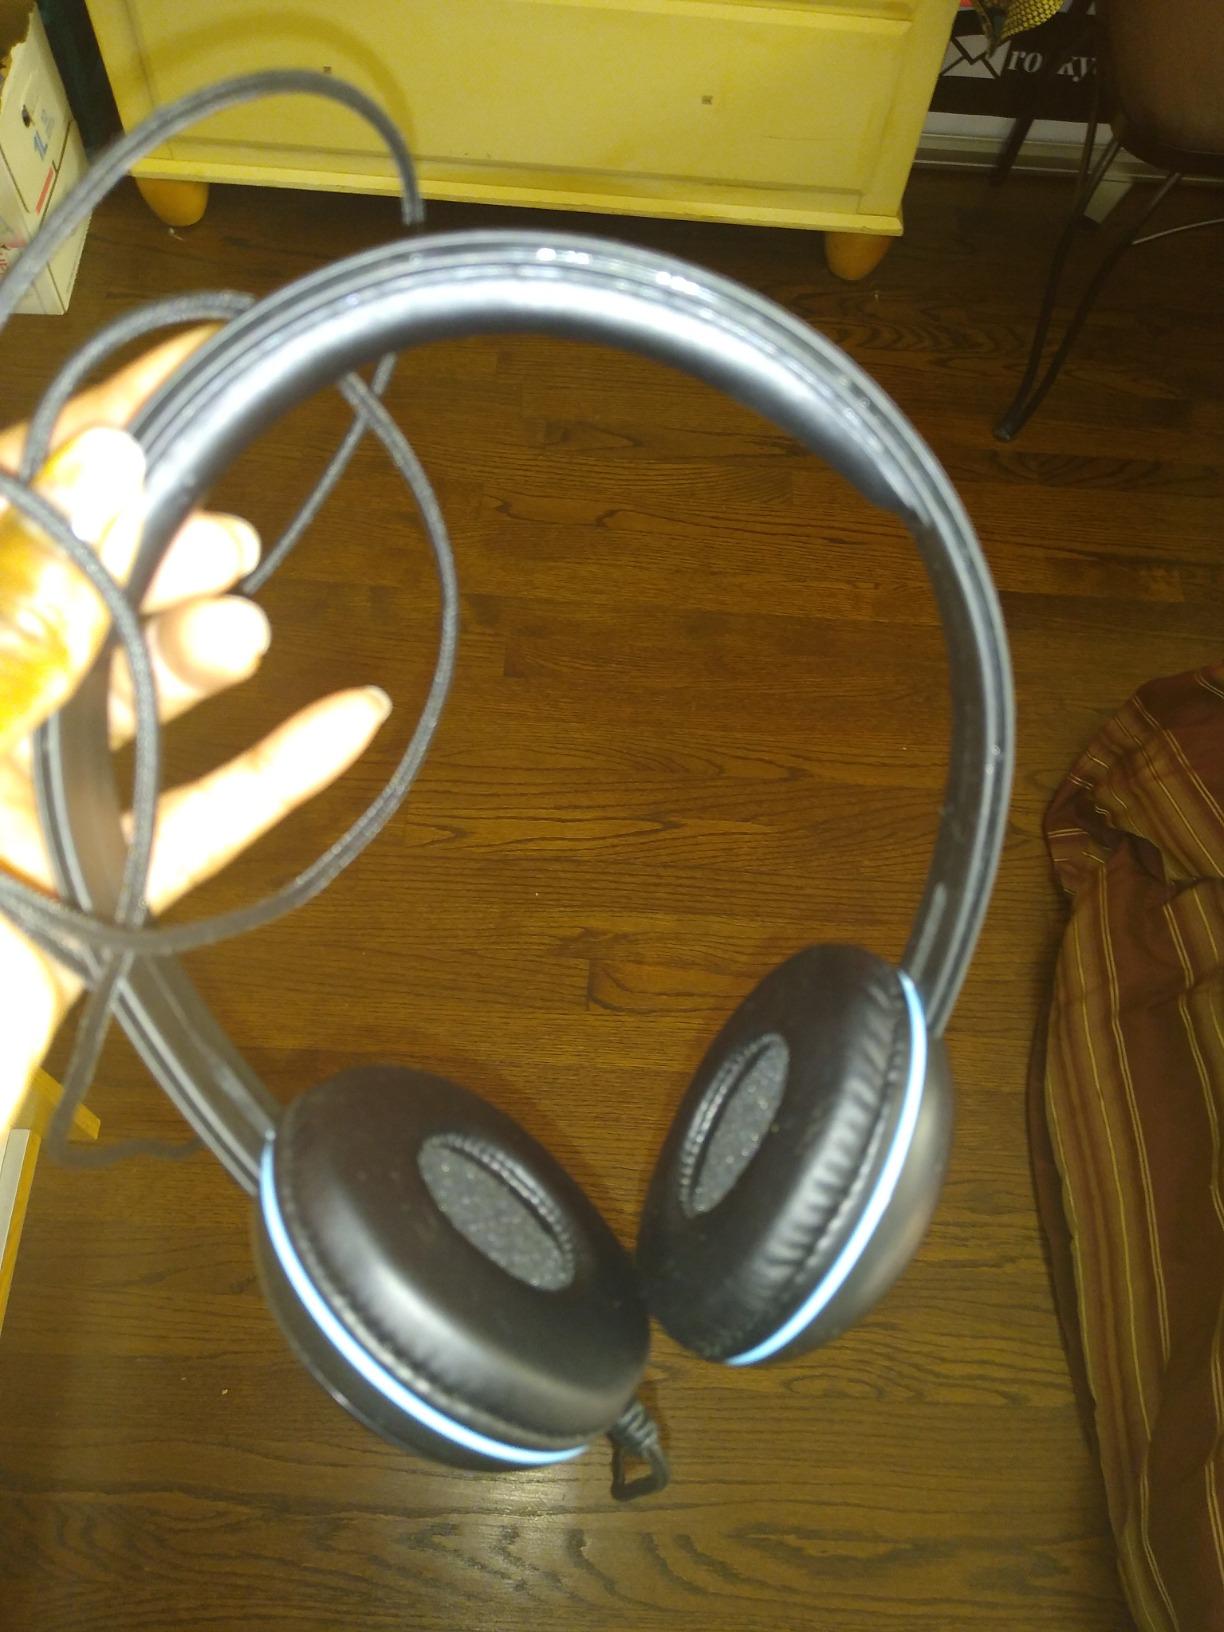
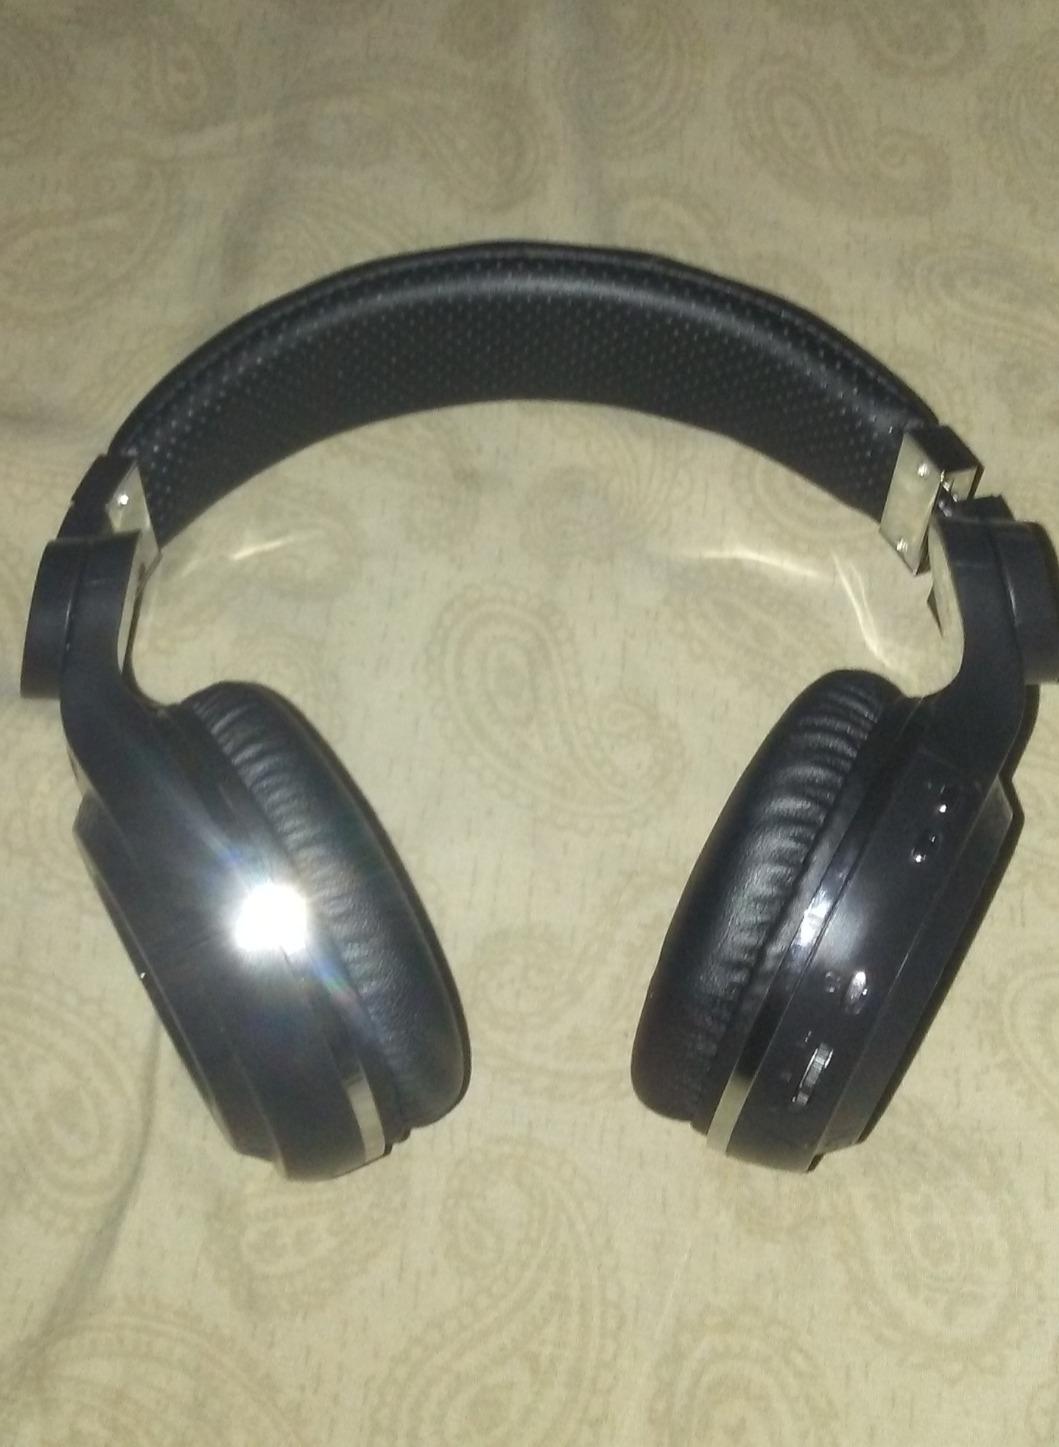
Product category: headphones
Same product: no